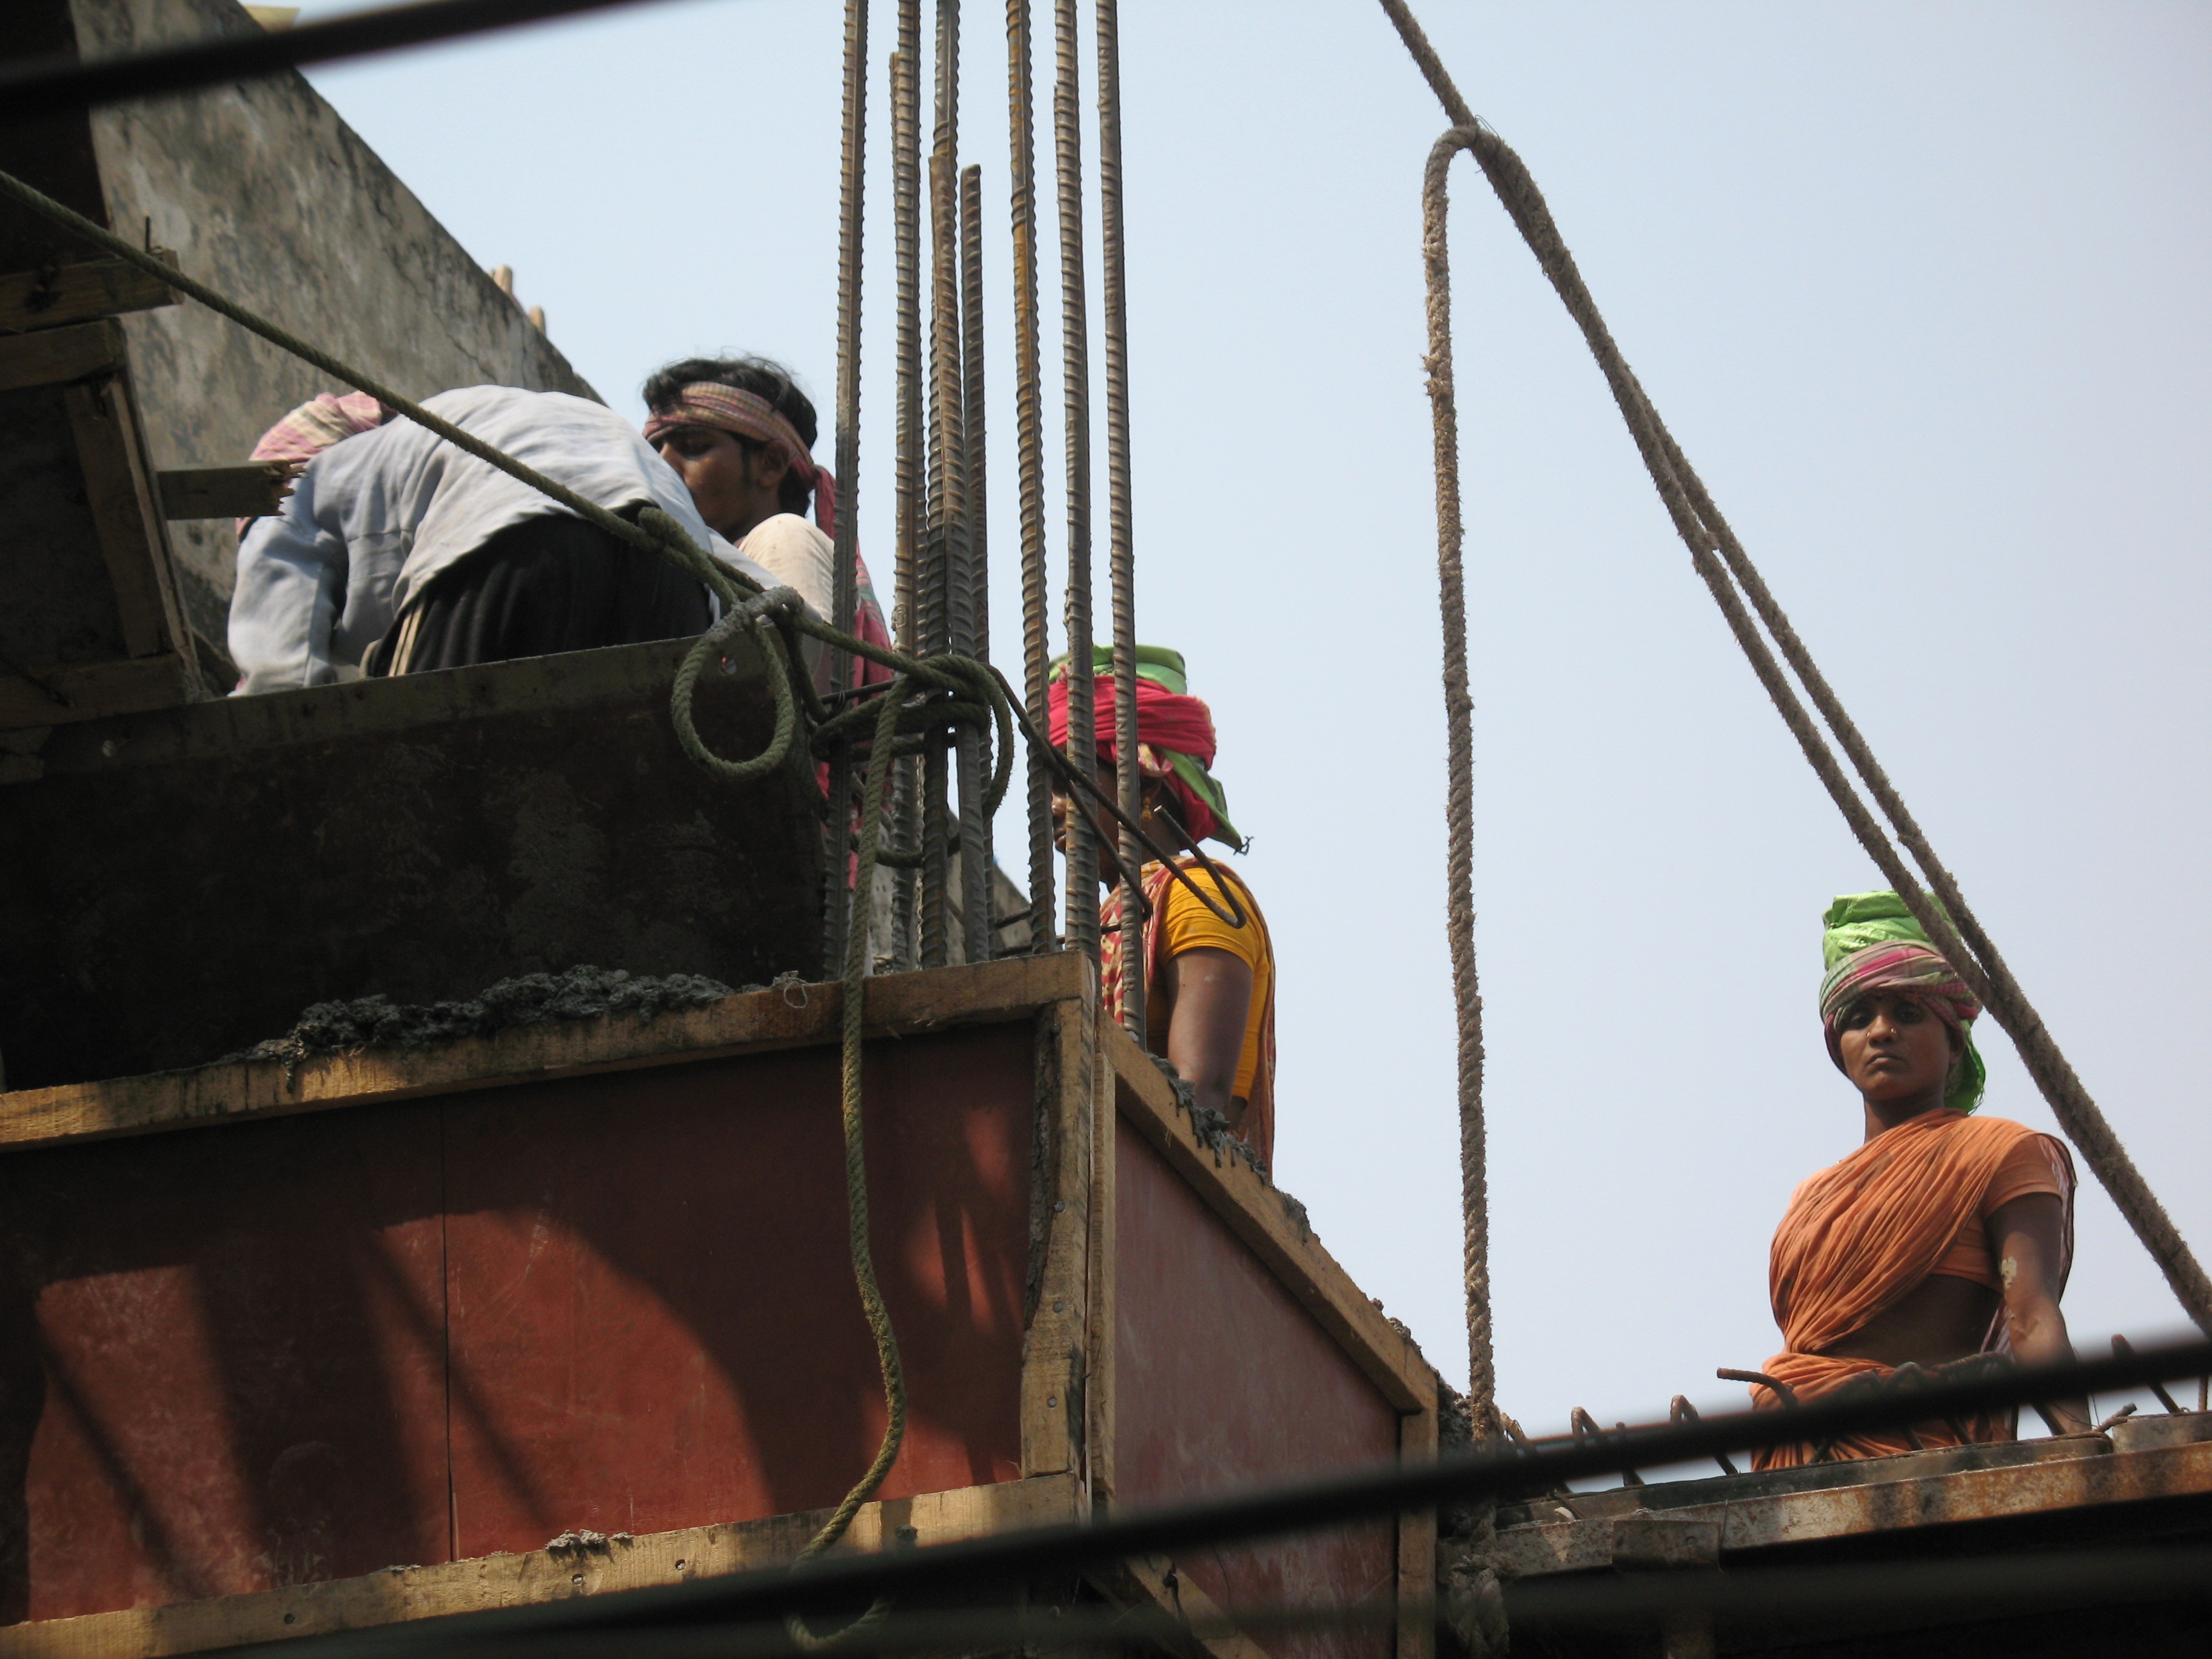
people, boat, building, construction, vehicle, mast, india, manual, site, workers, labour